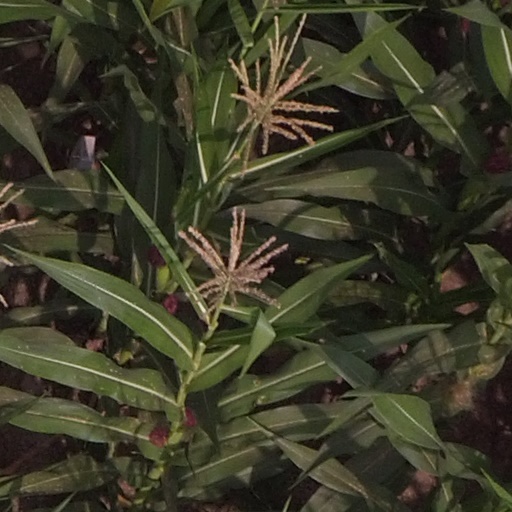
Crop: maize; corn